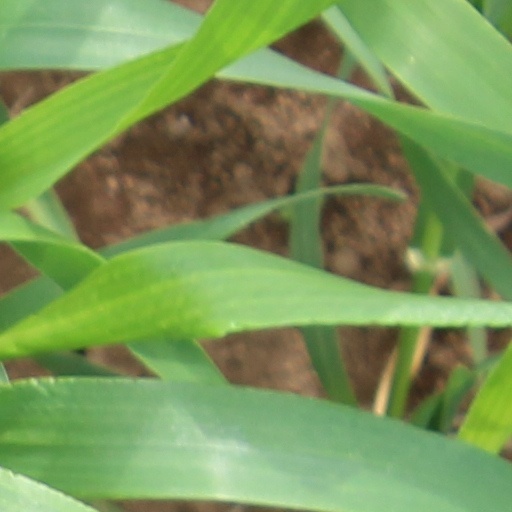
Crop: wheat